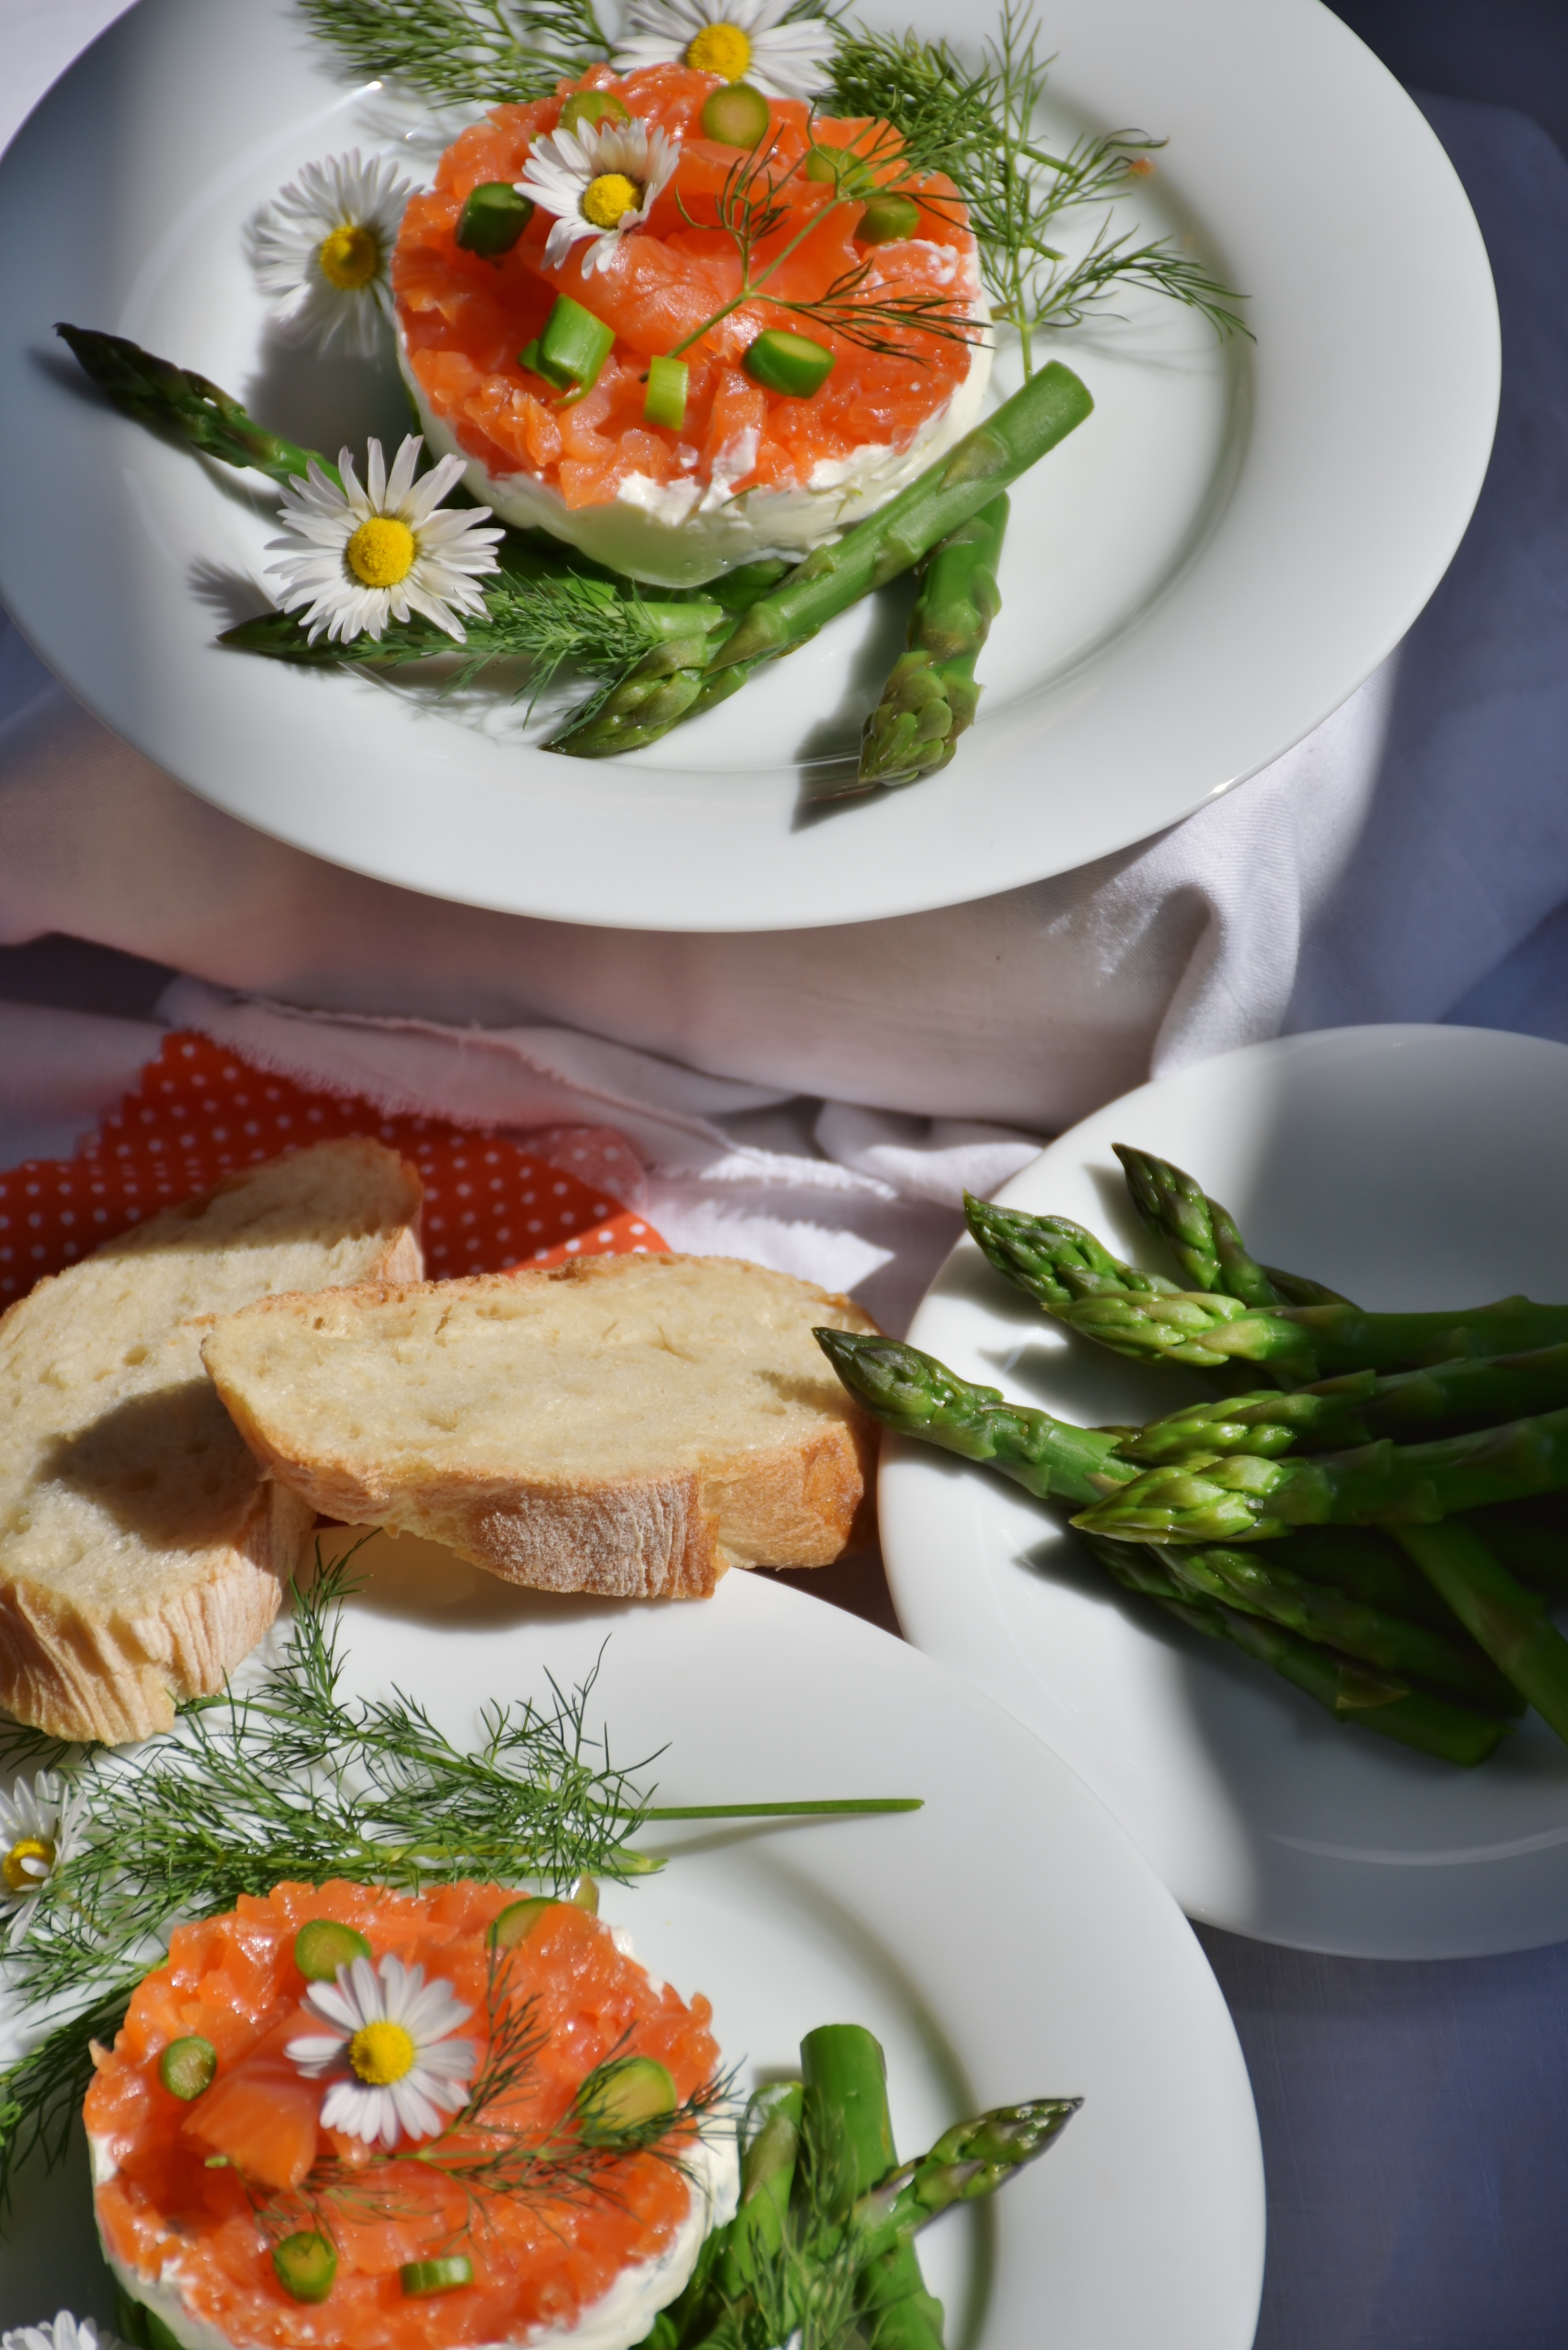
restaurant, dish, meal, food, salad, produce, vegetable, fish, breakfast, lunch, cuisine, delicious, nutrition, salmon, starter, brunch, cream cheese, delicacy, dill, bruschetta, hors d oeuvre, smoked salmon, asparagus green, asparagus salad